Canada convoy protest

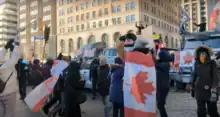
Toronto version of the Freedom Convoy protest on February 5, outside of the Royal Ontario Museum

Protesters at the Ambassador Bridge, connecting Windsor, Ontario, with Detroit, Michigan, and one of the busiest international border crossings in North America, blockaded the border crossing on February 7. On the evening of February 7, movement at the bridge came to a complete halt. The blockade continued into February 8. On the morning of February 8, officials declared the bridge reopened, but the blockade resumed, pushing trips to the Blue Water Bridge connecting Sarnia and Port Huron.